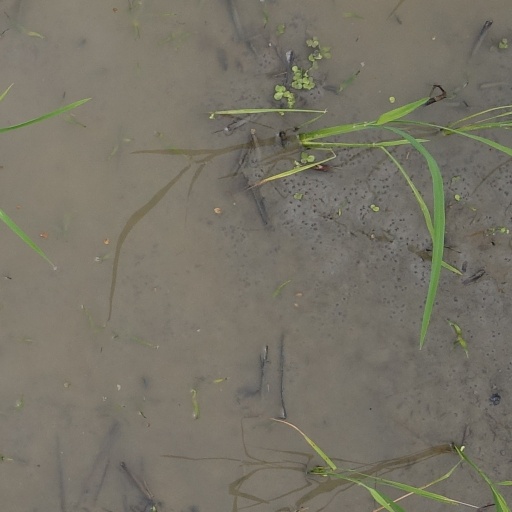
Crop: rice